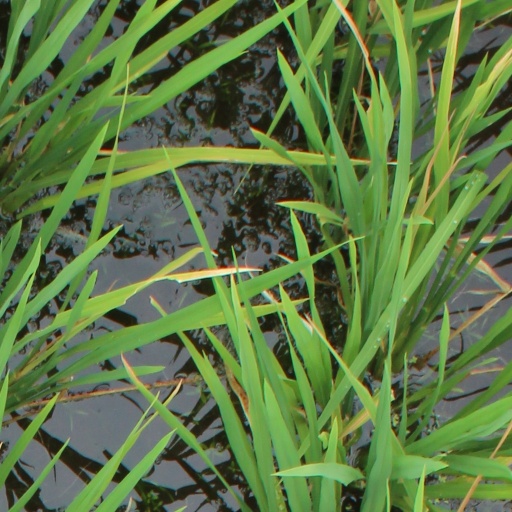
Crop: rice